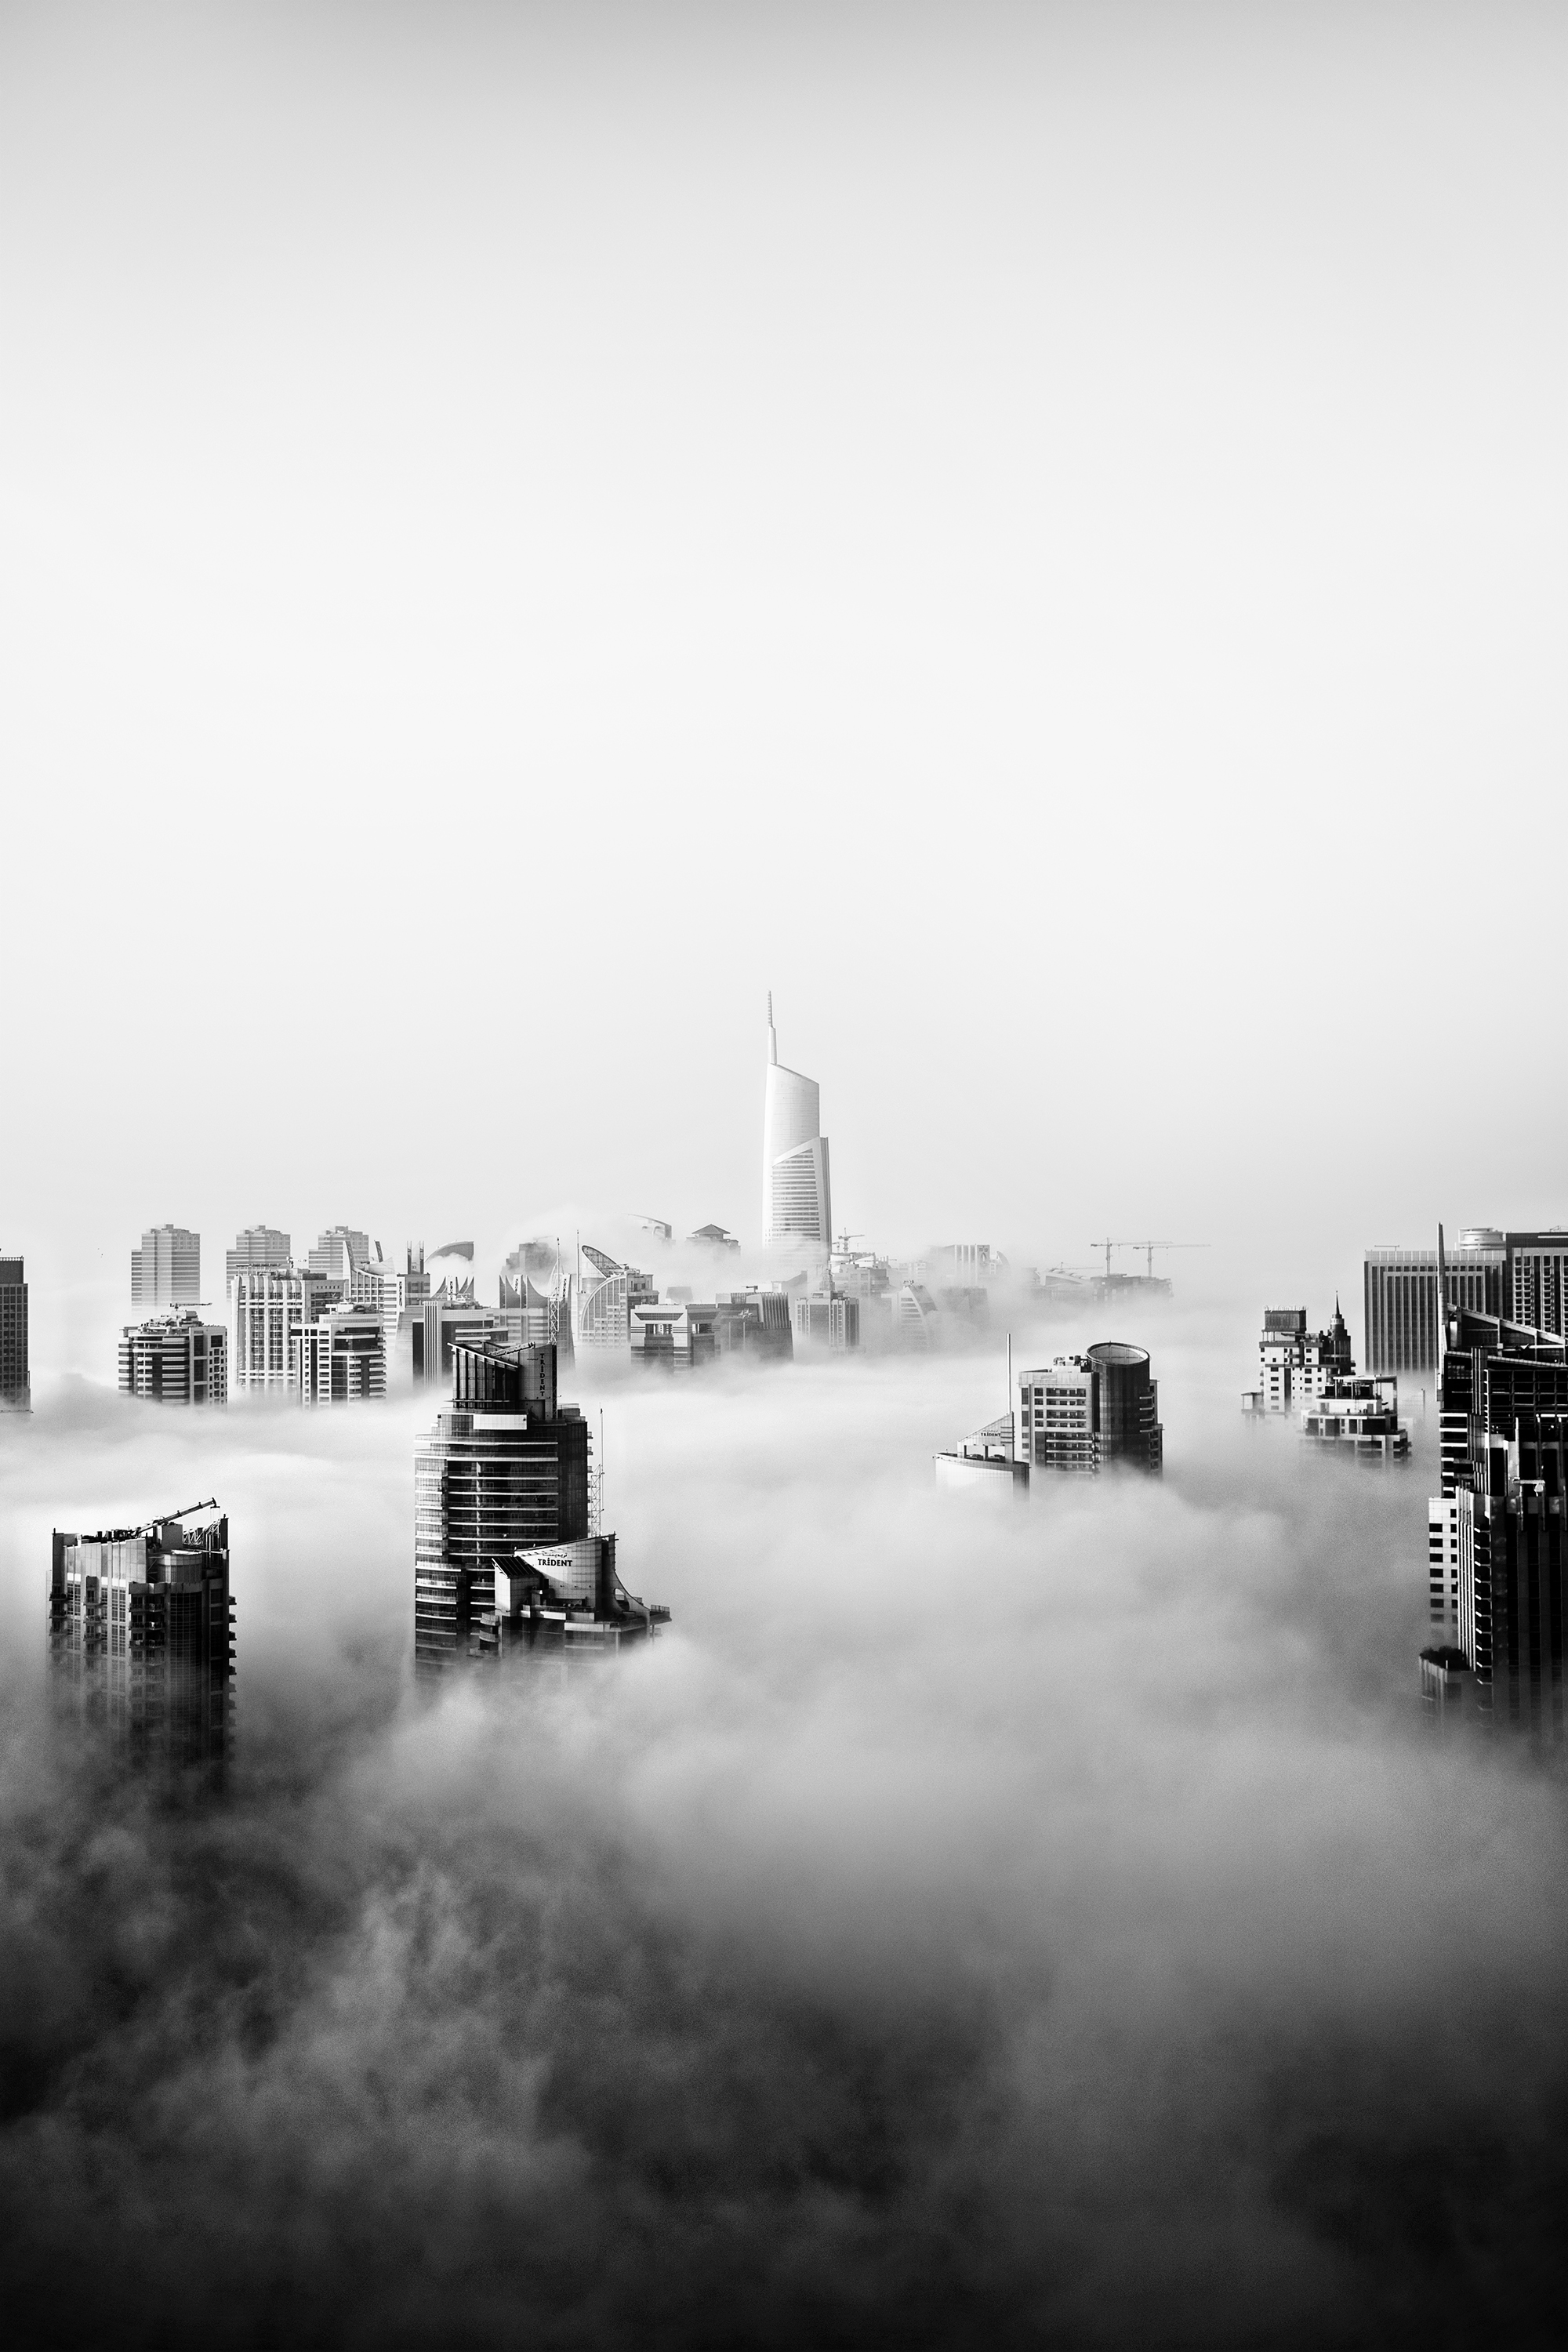
sky, black and white, fog, monochrome photography, photography, daytime, morning, atmosphere, monochrome, mist, cityscape, skyline, horizon, metropolis, cloud, calm, water, skyscraper, haze, stock photography